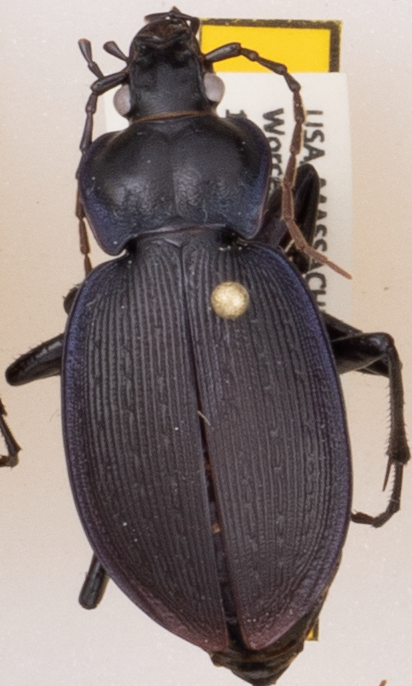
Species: Carabus goryi
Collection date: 2018-06-19
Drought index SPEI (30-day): -0.9
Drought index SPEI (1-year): -0.54
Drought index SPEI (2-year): -0.8